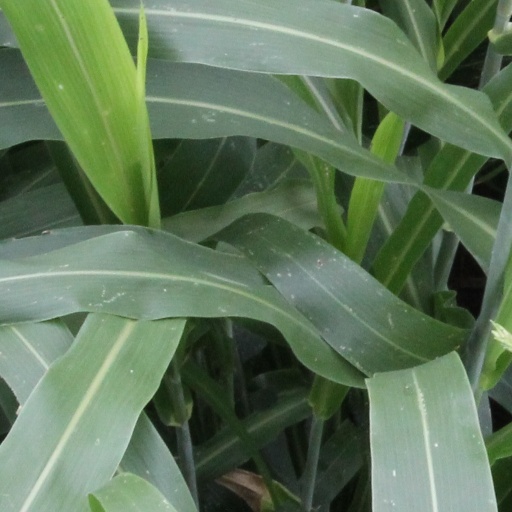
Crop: sorghum